New York State Route 24

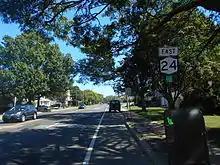
NY 24 eastbound after Secatogue Avenue in Farmingdale

After passing St. Joseph's Hospital, NY 24 crosses through Plainedge and into a large cloverleaf interchange (exit 7) with the Seaford–Oyster Bay Expressway (NY 135). Three blocks to the east, NY 24 condenses to four lanes, entering a partial cloverleaf interchange with the Bethpage State Parkway (exit B3). After crossing over the Bethpage, the route proceeds northeast through the town of Oyster Bay, crossing into the town of Farmingdale. After crossing under a line of the Long Island Rail Road, the route crosses Merritt Avenue at-grade, entering a junction with NY 109 (Fulton Street). Past the junction with NY 109, NY 24 changes monikers to Conklin Street, crossing through Farmingdale as a four lane street.